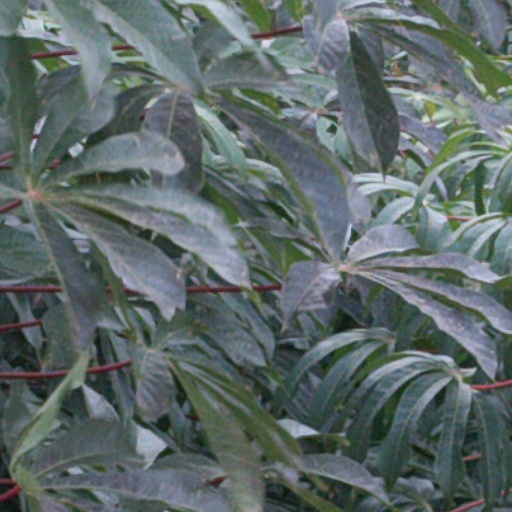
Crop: cassava